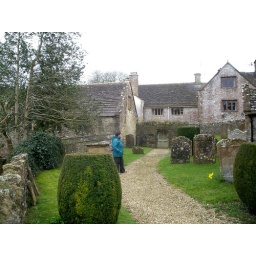
Church next door to manor house in Wayford, Somerset